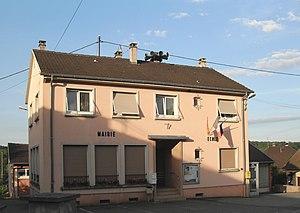
La mairie-école de Strueth
Strueth est une commune française située dans le département du Haut-Rhin, en région Grand Est.